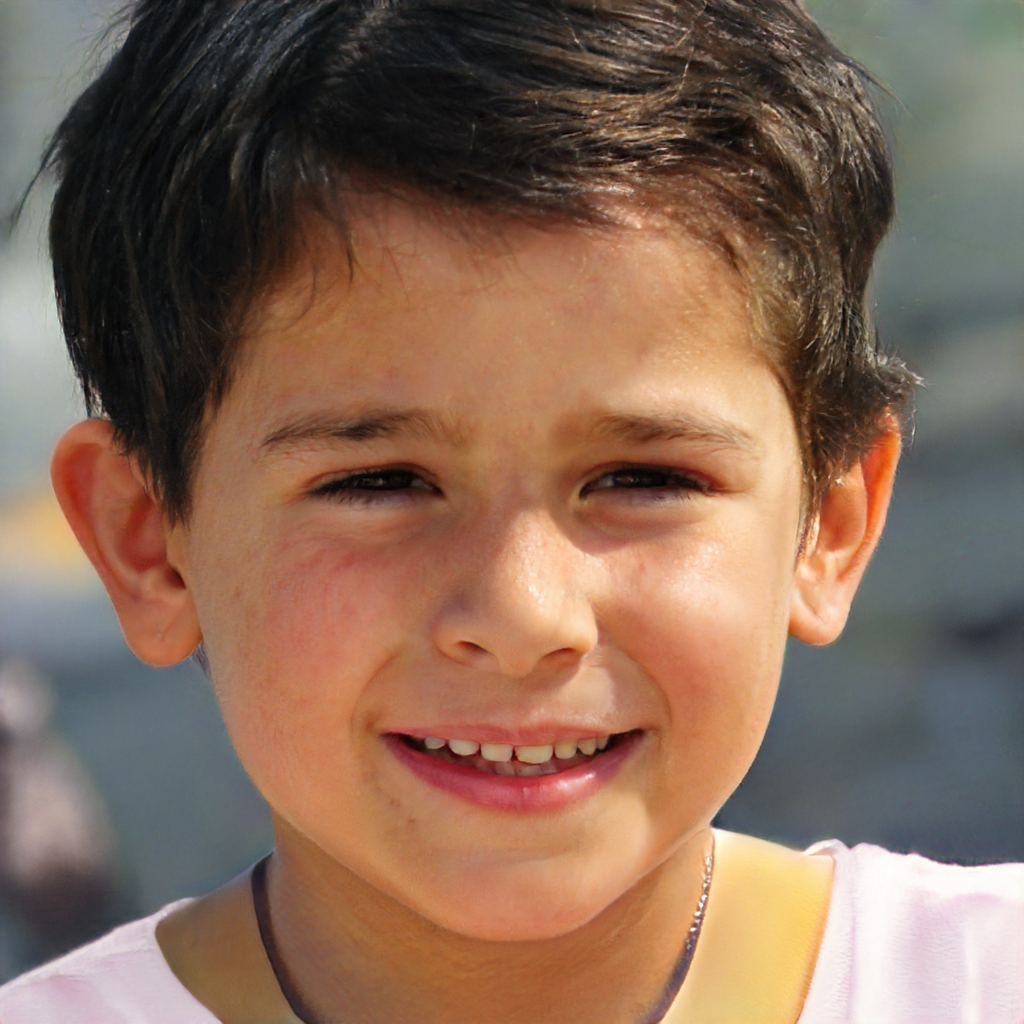
Gender: Male